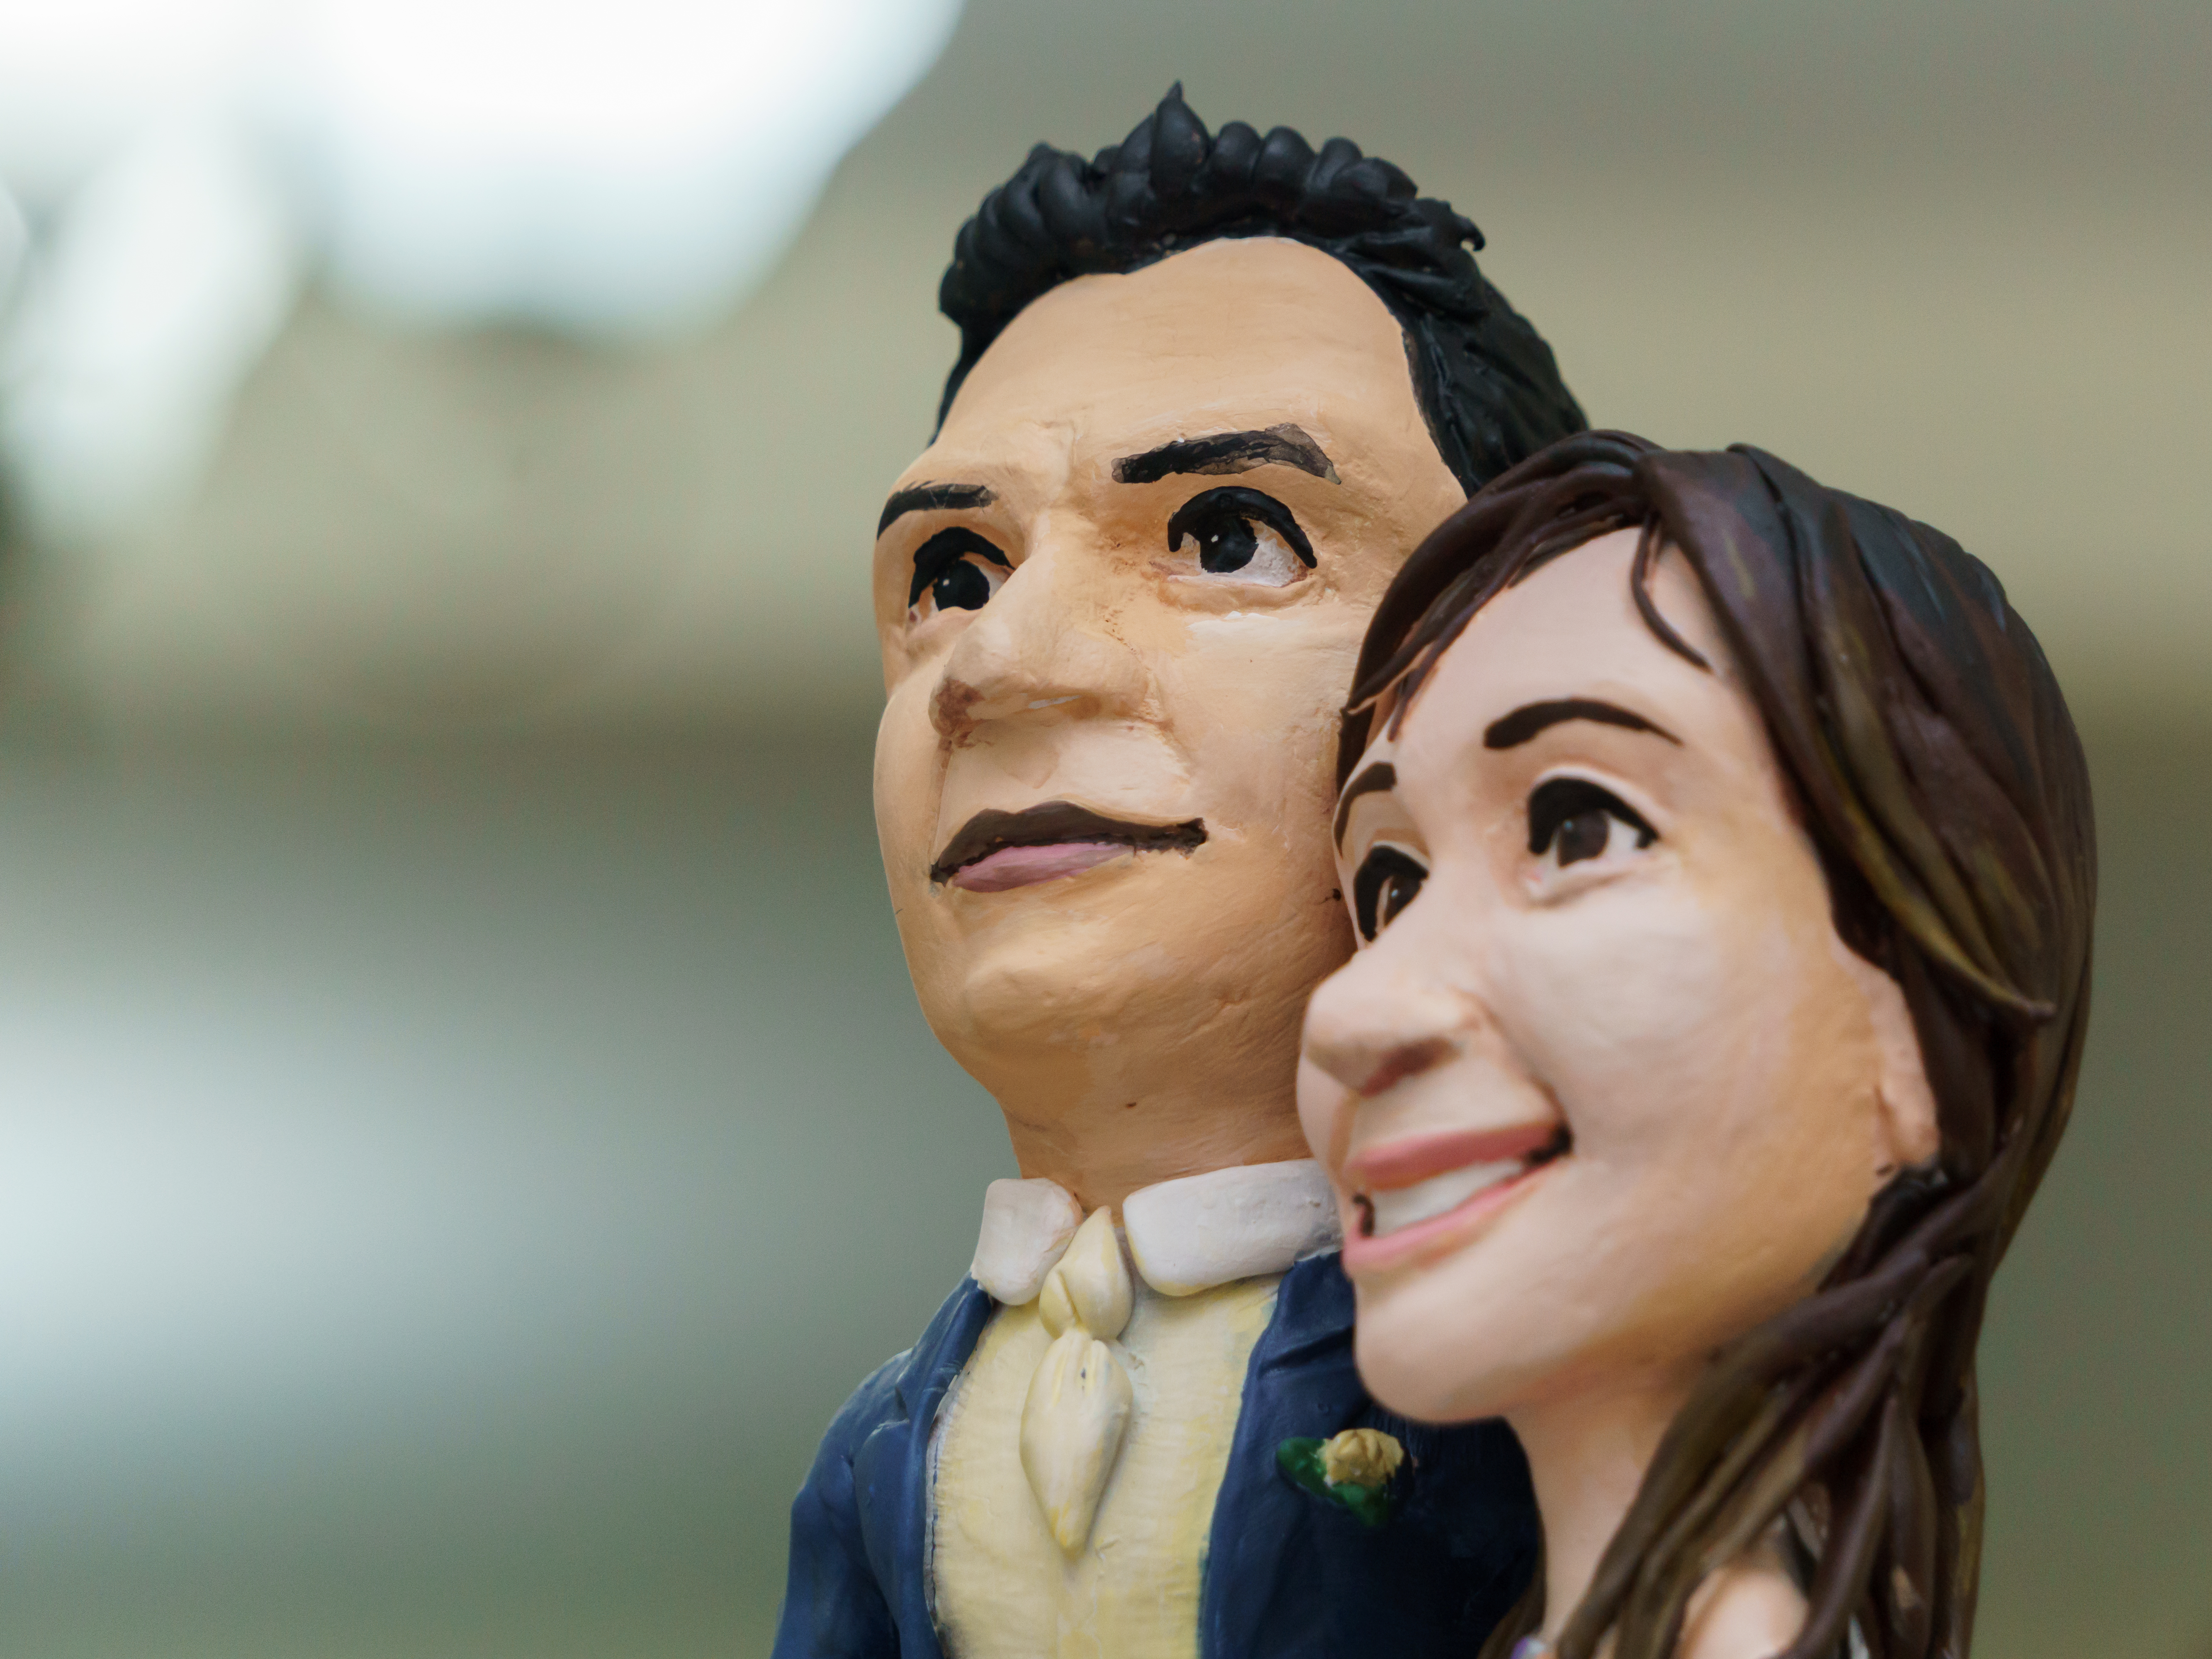
heart, wedding, marriage, love, hands, romantic, married, couple, together, husband, wife, ecuador, face, head, smile, cheek, fun, girl, human, happiness, child, figurine